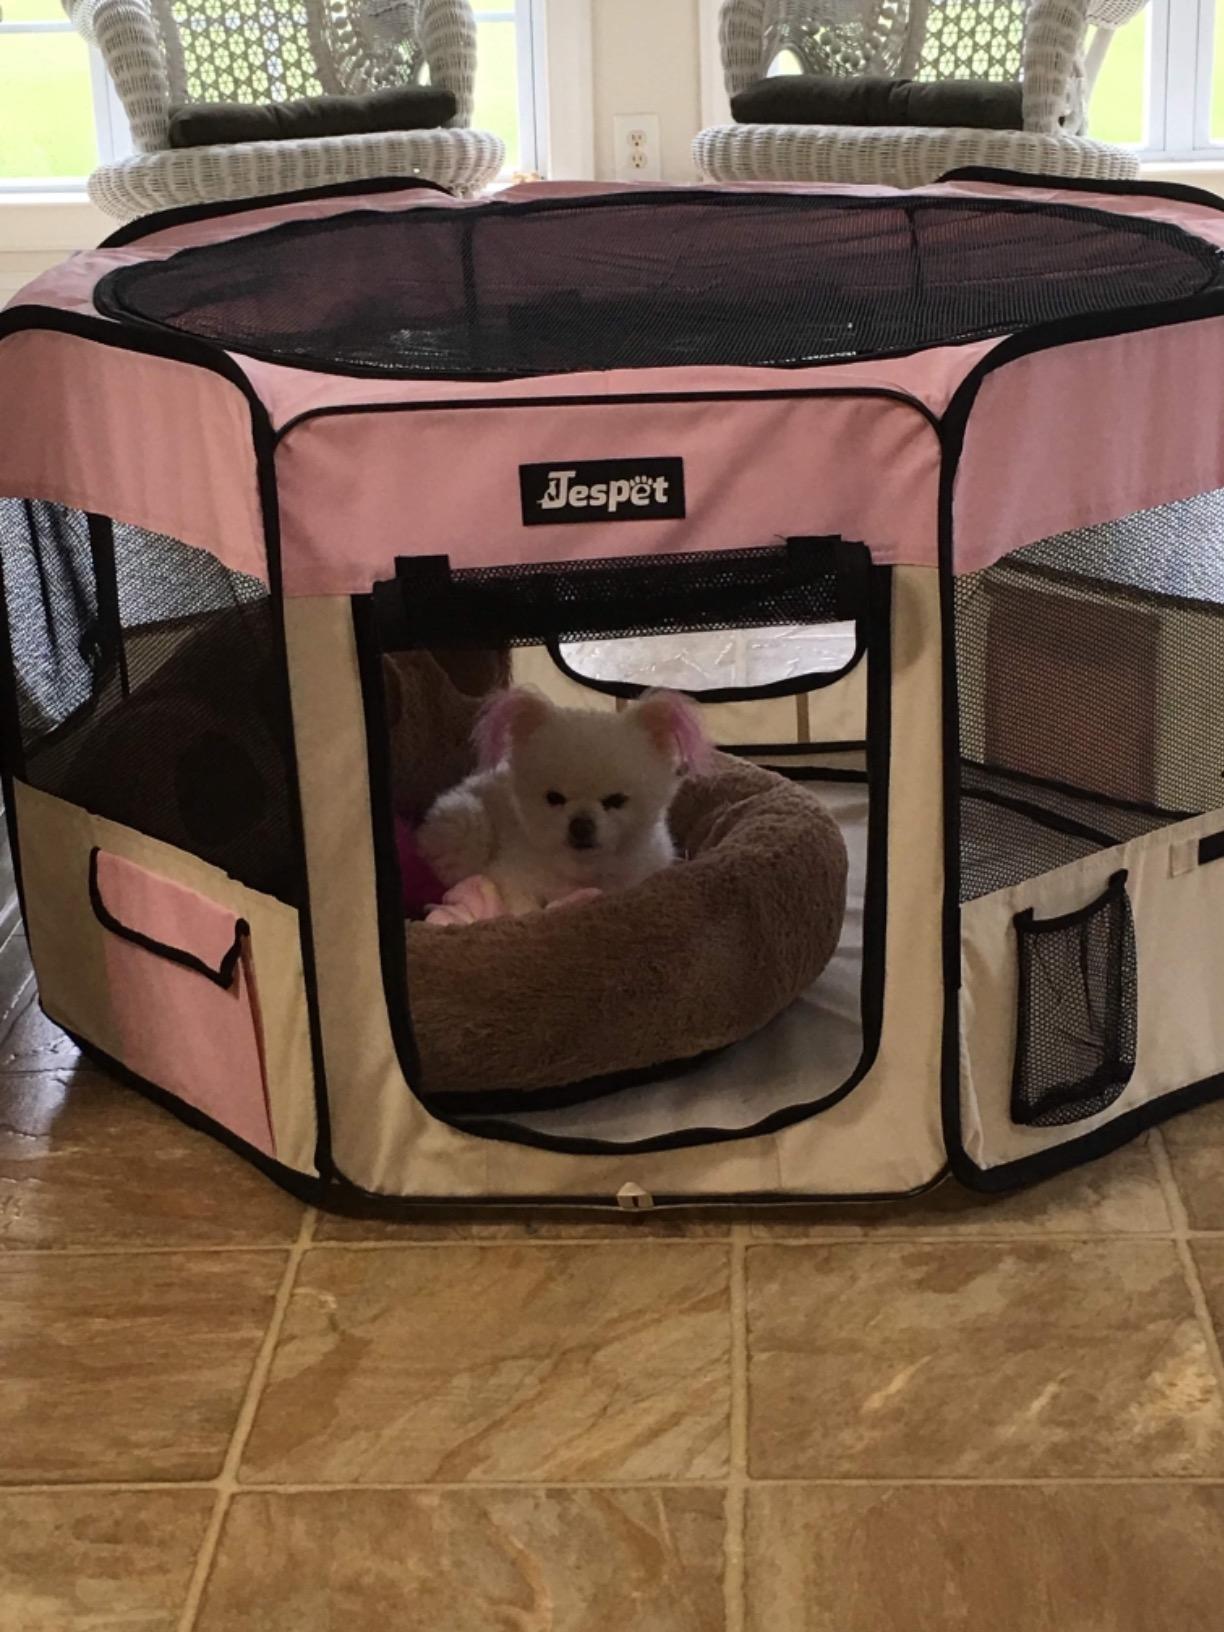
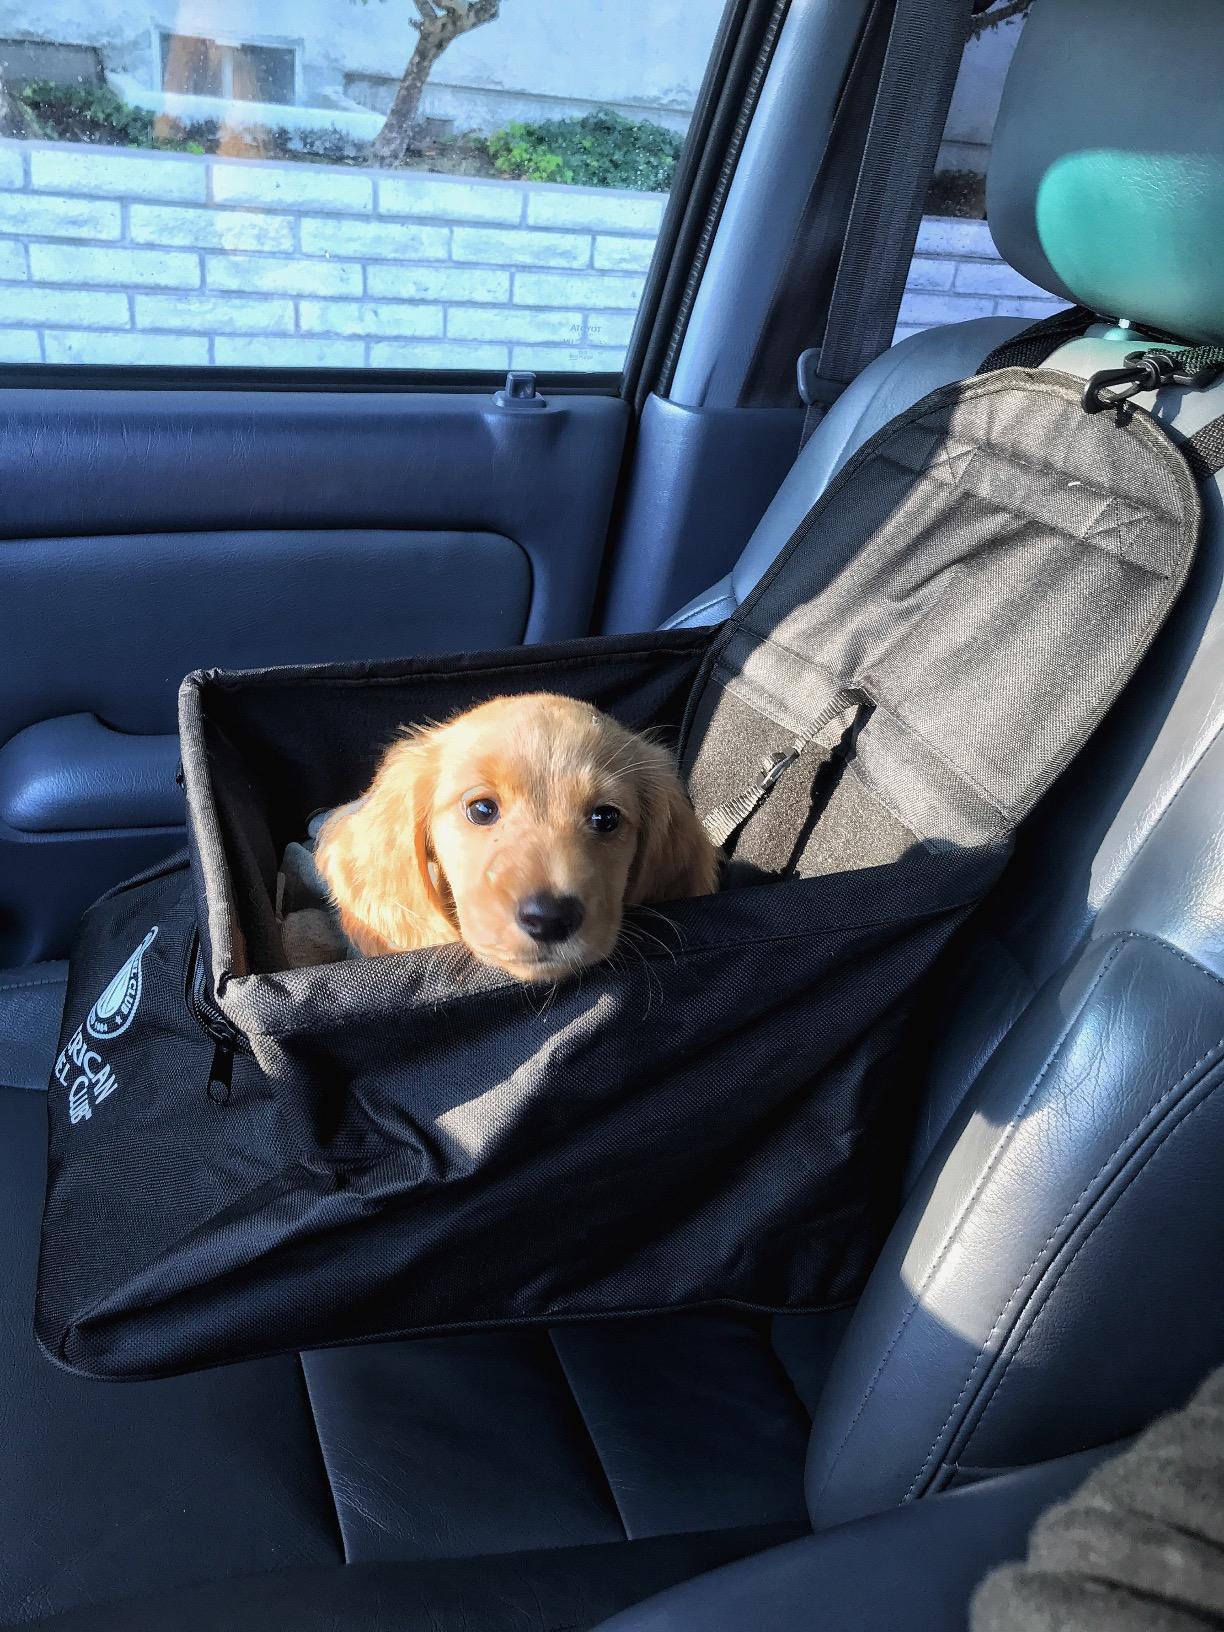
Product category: items_kennel
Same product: no